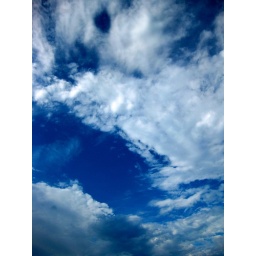
clouds in labor day sky